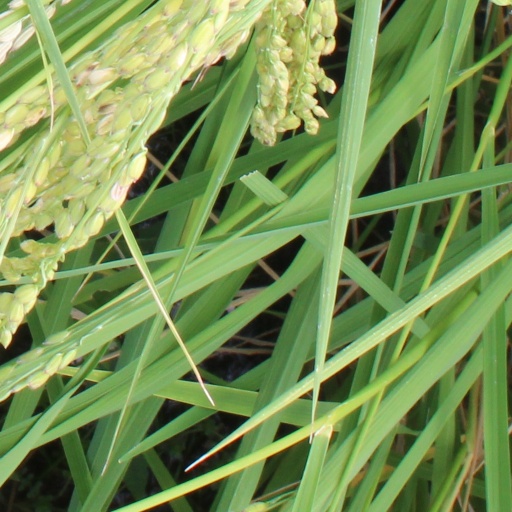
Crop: rice